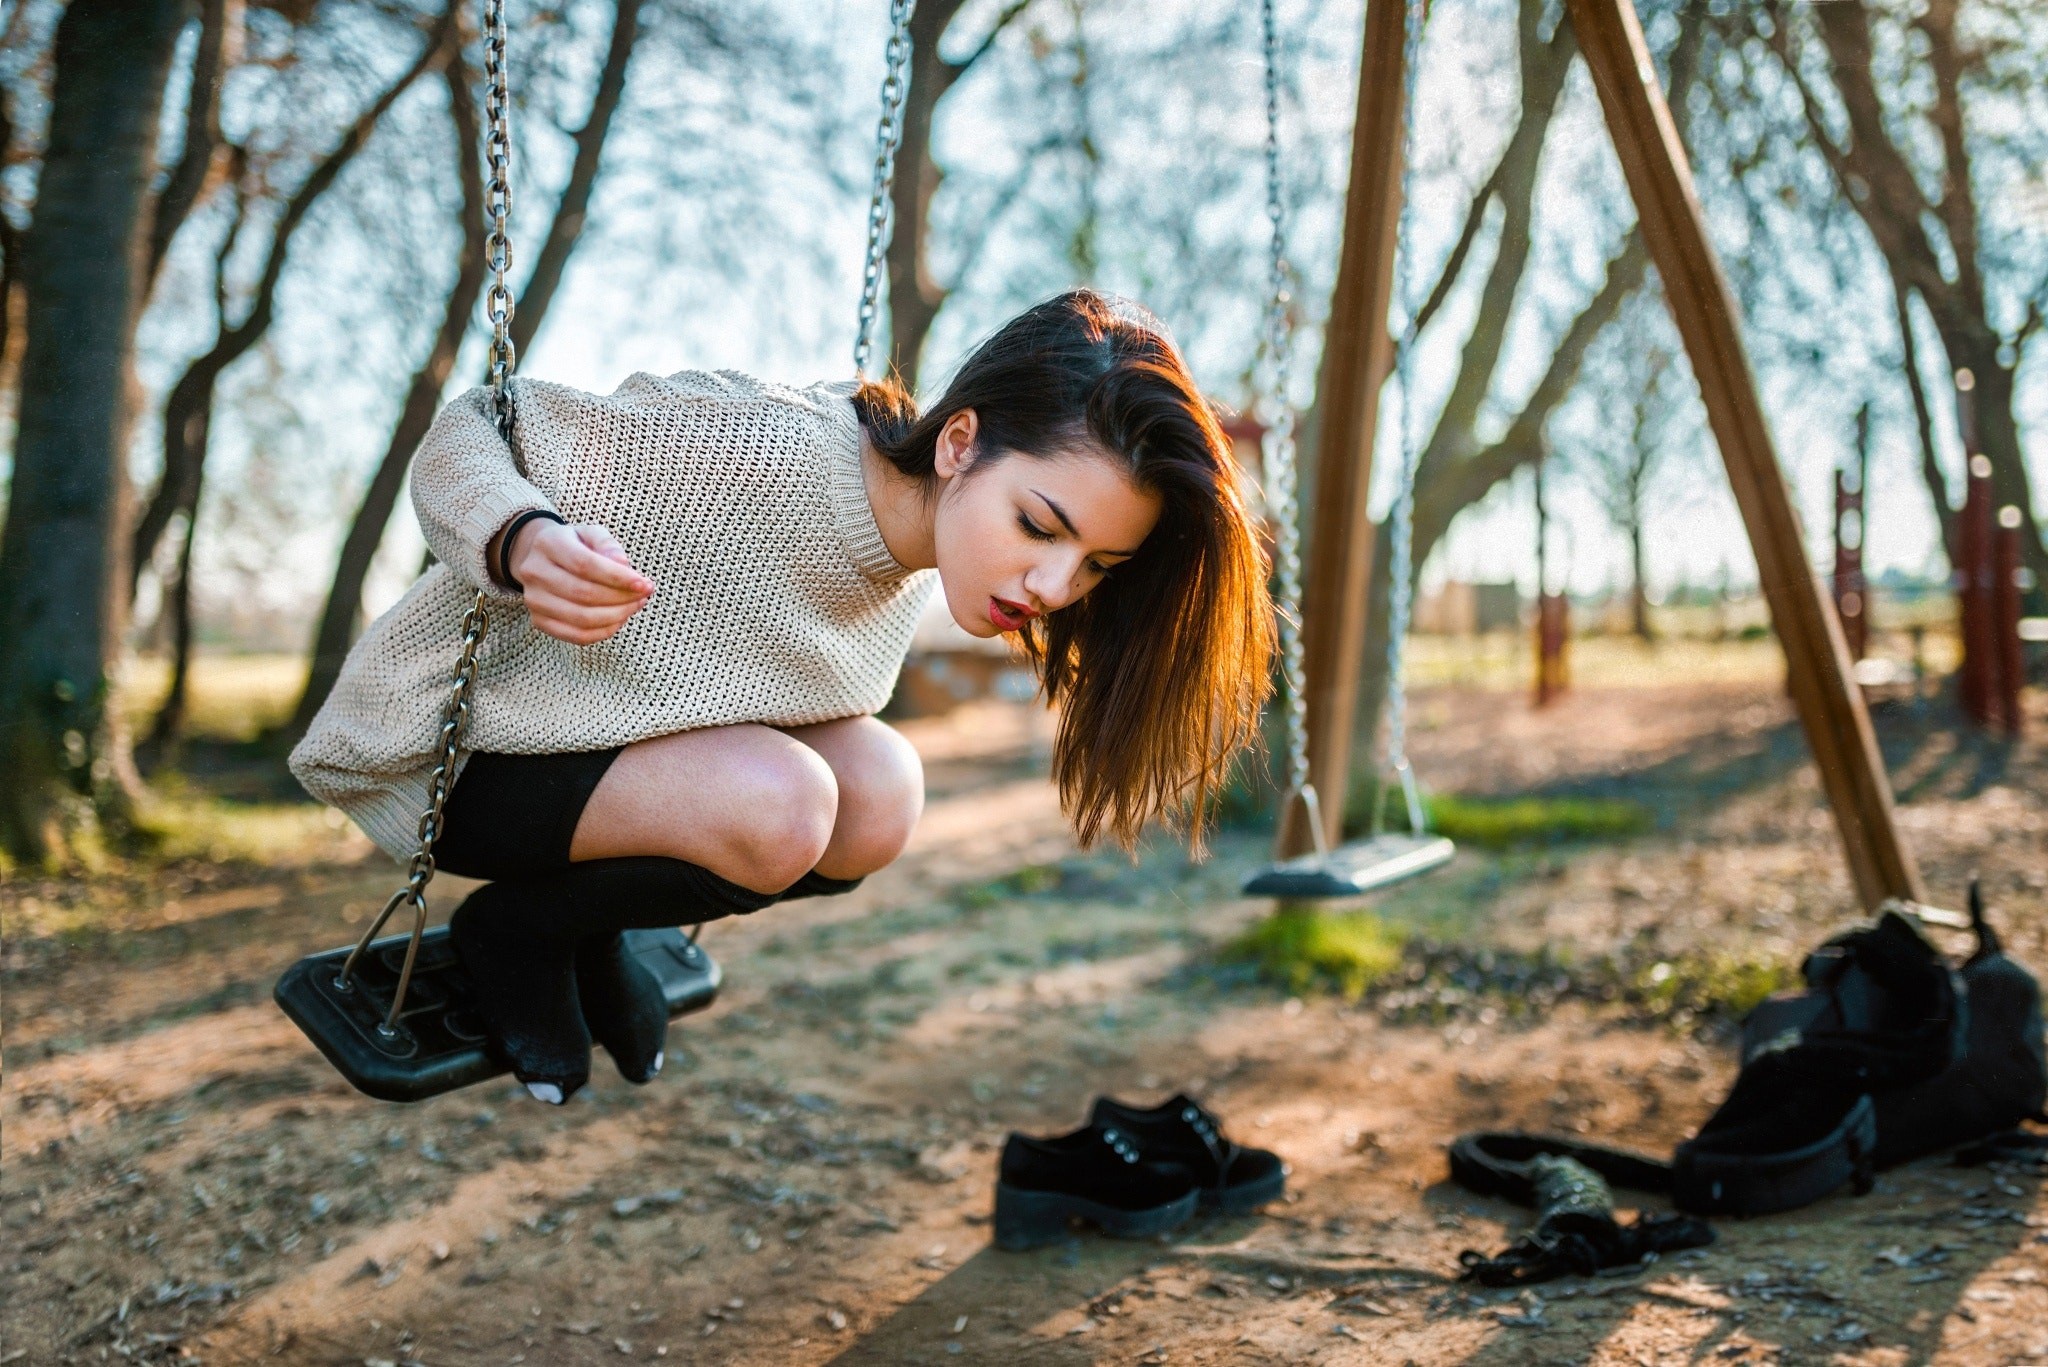
women, lady, model, person, photography, wallpaper, shoe, plant, leg, People in nature, leaf, flash photography, wood, happy, tree, sneakers, grass, leisure, fawn, swing, recreation, fun, trunk, knee, forest, friendship, long hair, human leg, child, sitting, blond, sandal, landscape, brown hair, boot, woodland, soil, wilderness, spring, play, winter, vacation, outdoor play equipment, autumn, portrait photography, rock, photo shoot